Berlin Victory Column

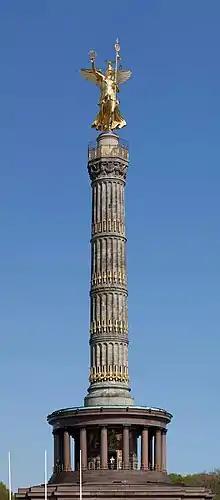

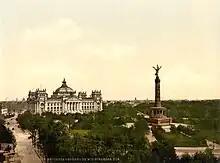
Victory Column in its original size and location, on the Königsplatz across from the Reichstag, in 1900

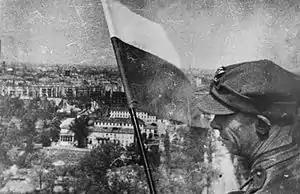
Polish flag raised on the top of Berlin Victory Column on May 2, 1945

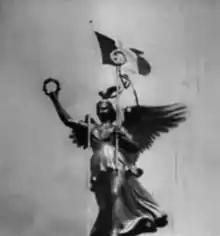
French tricolor raised atop the Victory Column statue during the 1945 Allied Victory Parade

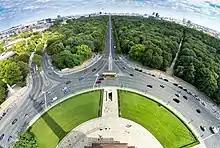
View from the platform of the Victory Column towards the Brandenburg Gate

The Victory Column (from "Sieg" 'victory' + "Säule" 'column') is a monument in Berlin, Germany. Designed by Heinrich Strack after 1864 to commemorate the Prussian victory over Denmark in the Second Schleswig War, by the time it was inaugurated on 2 September 1873, Prussia had also defeated Austria and its German allies in the Austro-Prussian War (1866) and France in the Franco-Prussian War (1870–71), giving the statue a new purpose. Different from the original plans, these later victories in the unification wars inspired the addition of the bronze sculpture of Victoria, the Roman goddess of victory, high, designed by Friedrich Drake, giving the victory column its current height of 67m.